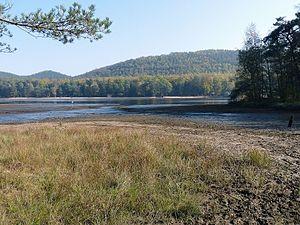
Étang de Hanau (Moselle)
Le parc naturel régional des Vosges du Nord est situé à cheval sur les départements du Bas-Rhin et de la Moselle. Les Vosges du Nord abritent une multitude d'espèces remarquables près des plans d'eau.